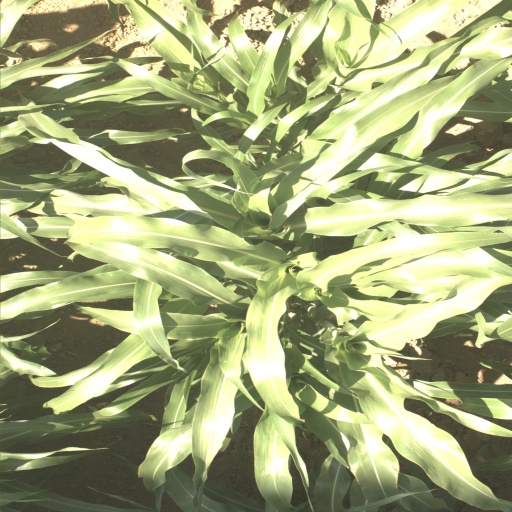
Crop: sorghum